LaMelo Ball

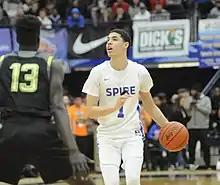
Ball with SPIRE Academy at the Flyin' to the Hoop Invitational in January 2019

On November 5, 2018, after skipping his junior year and a part of his senior year to play professionally, Ball joined SPIRE Institute and Academy, a prep school in Geneva, Ohio, where he played under head coach Jermaine Jackson. SPIRE competed outside the jurisdiction of the Ohio High School Athletic Association, allowing Ball to play without concerns over his amateur status. A number of prominent high school teams canceled their match-ups with SPIRE because Ball's professional experience would threaten their eligibility under their state federations. His team was removed from the Hoophall Classic tournament because event organizers did not meet a $10,000 request from a Ball family associate in order for Ball to play. On November 10, 2018, Ball debuted for SPIRE, recording 20 points, 13 assists and five rebounds in a 96–84 win over The Hill School. Ball helped his team reach the final and was named season MVP. He was ruled ineligible for the 2019 McDonald's All-American Game due to his professional experience.